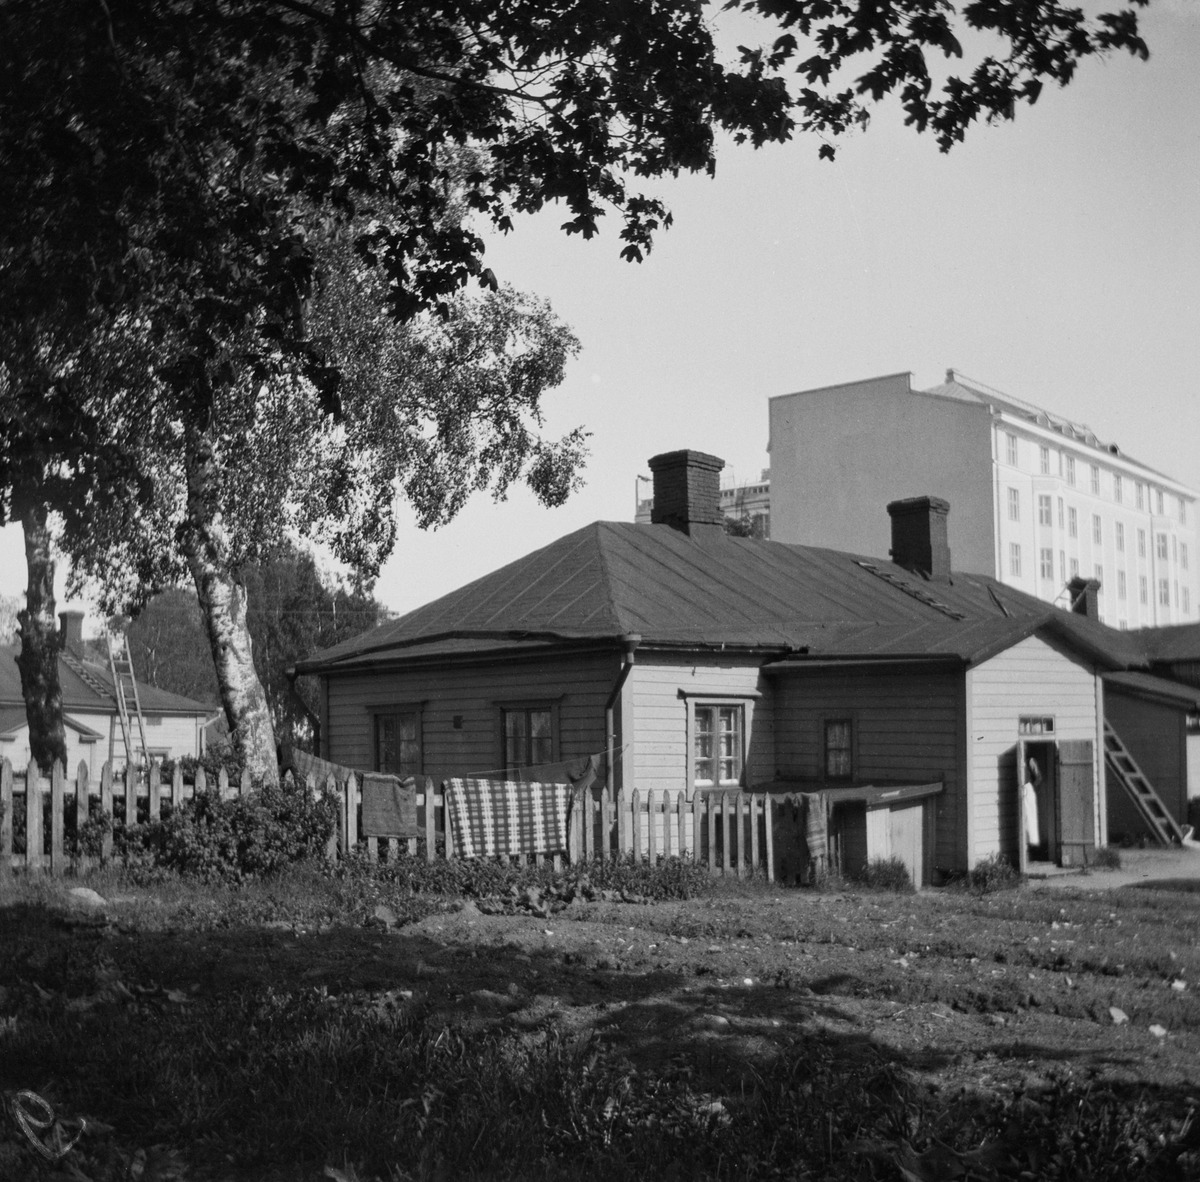
Creutzinkatu, nykyinen Vänrikki Stoolin katu 12
sisällön kuvaus: Creutzinkatu, nykyinen Vänrikki Stoolin katu 12.  Taustalla Apollonkatu 3. mustavalkoinen
Kuvaaja: Timiriasew, Ivan, valokuvaaja
Ajankohta: kuvausaika 1910 -luku
Paikka: Suomi, Uusimaa, Helsinki, Töölö Helsinki, Etu-Töölö Helsinki, Vänrikki Stoolin katu 12.  Apollonkatu 3
Aiheet: puurakennukset